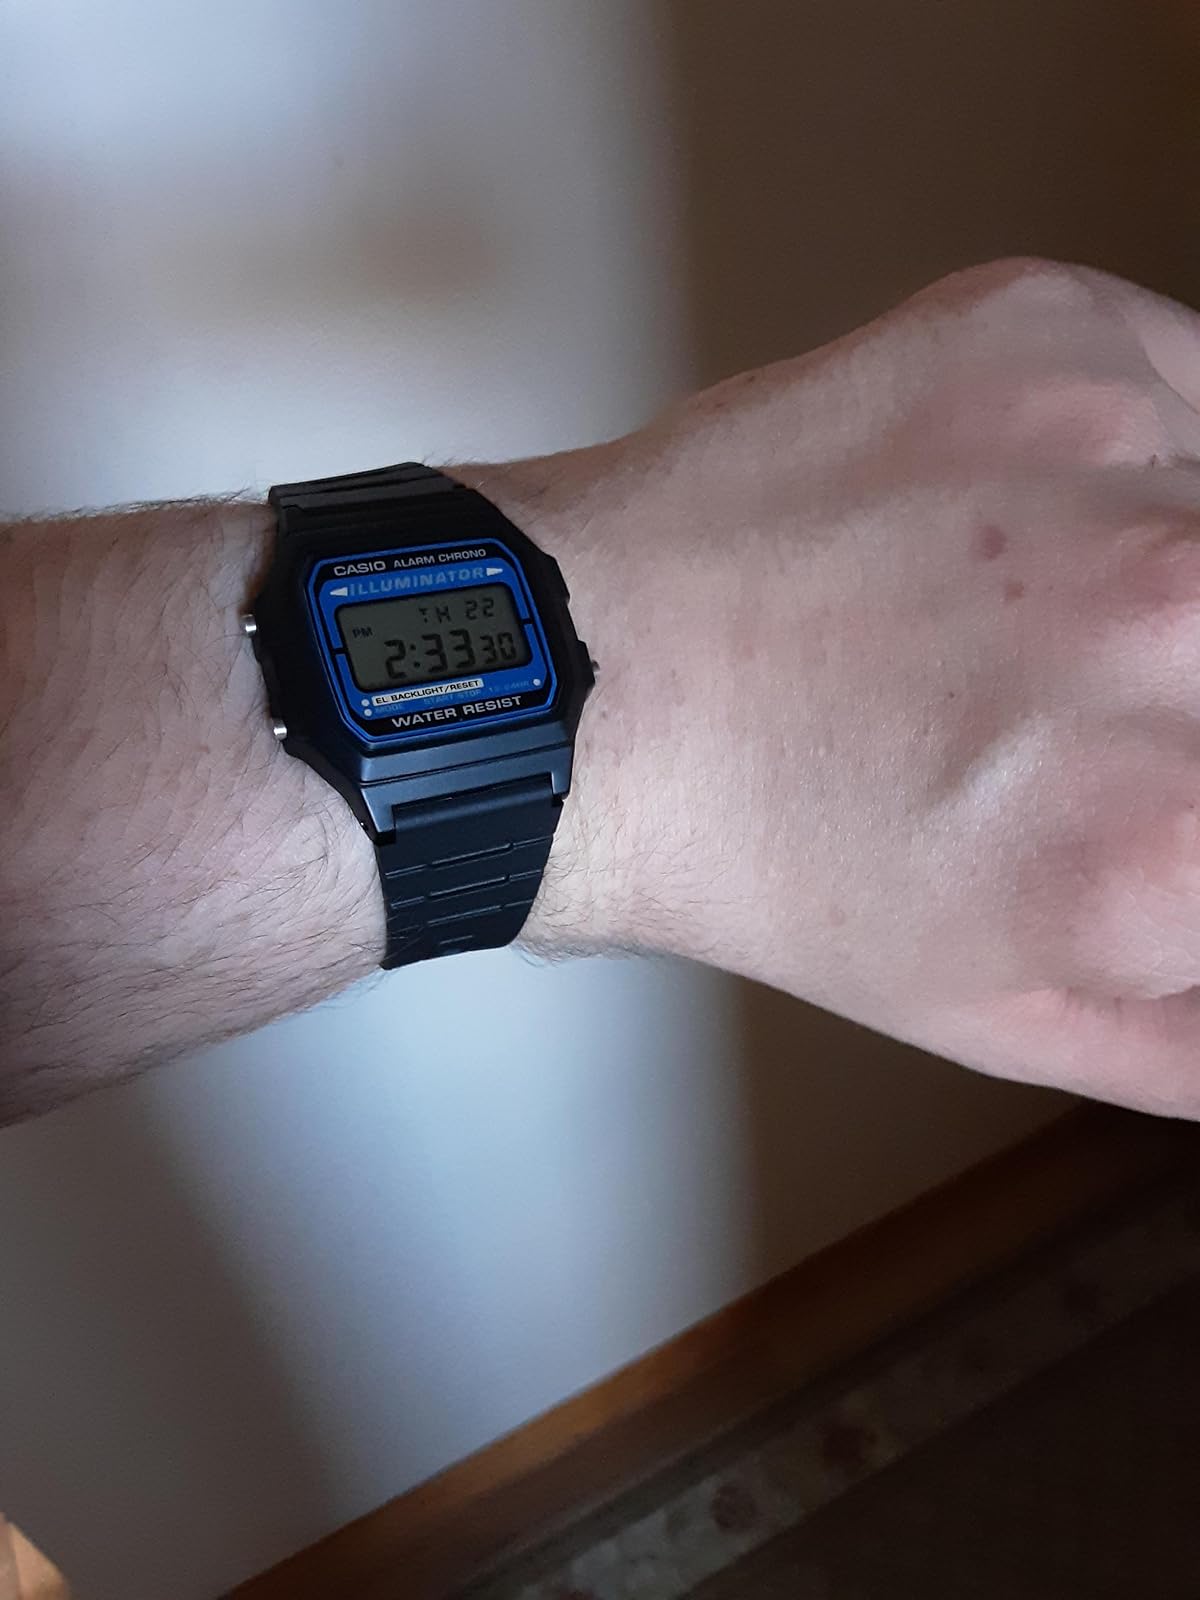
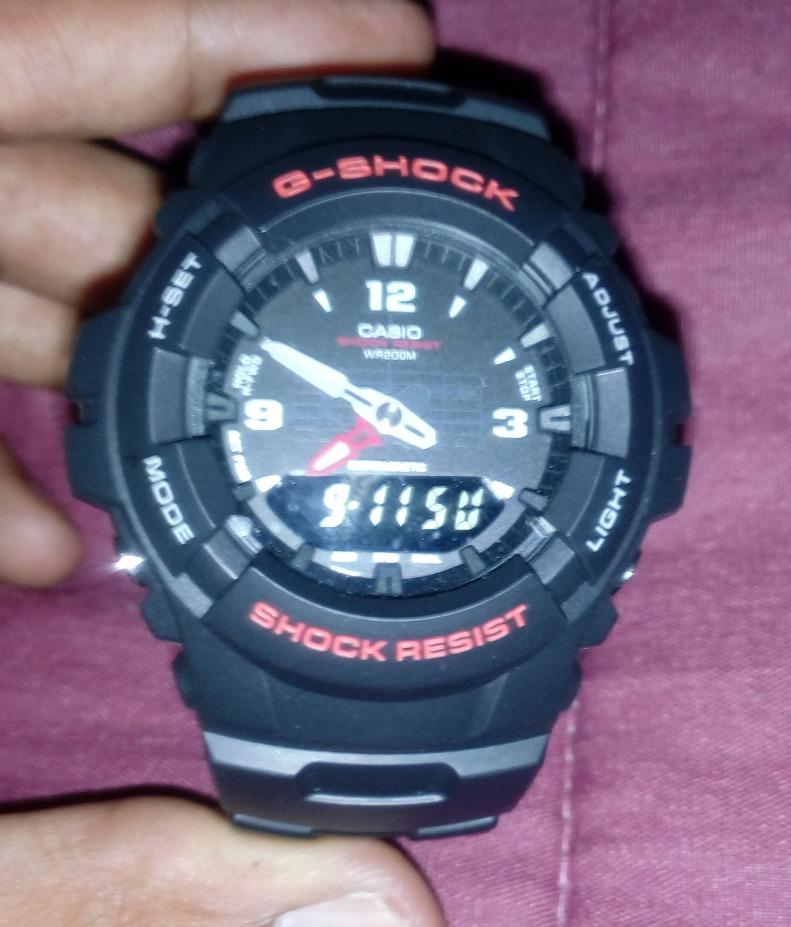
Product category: accessories_watch
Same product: no